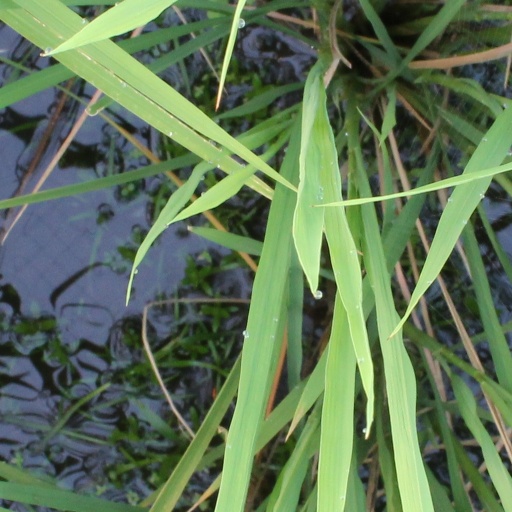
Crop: rice